Ruth E. Hodge

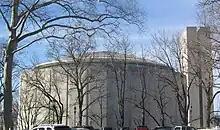
The State Museum of Pennsylvania, and the Pennsylvania State Archives tower (right) in Harrisburg, Pennsylvania, March 2010 (GFDL, CC-BY-SA).

Hired by the Pennsylvania State Archives in Harrisburg, Pennsylvania in 1993 as an archivist, she became the Archives' African-American specialist. In 1997, she also became a consultant to the Pennsylvania Military Museum in Boalsburg, and was able to secure grant funds to support the museum's launch of a program to record the oral histories of African-Americans who had served in the U.S. military during World War II. By the following year, she had also joined a steering committee which had been formed to plan special events related to the celebration of Cumberland County's 250th anniversary.